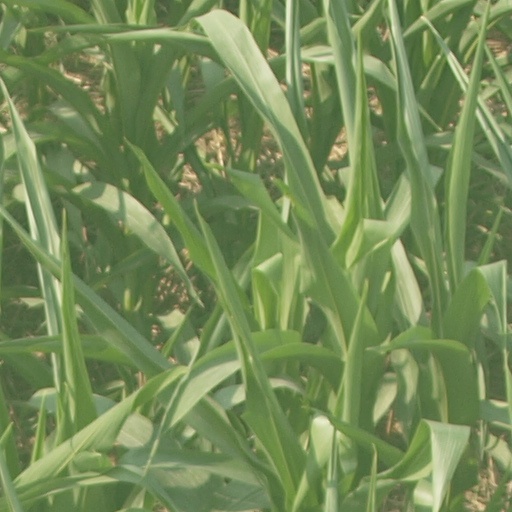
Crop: maize; corn